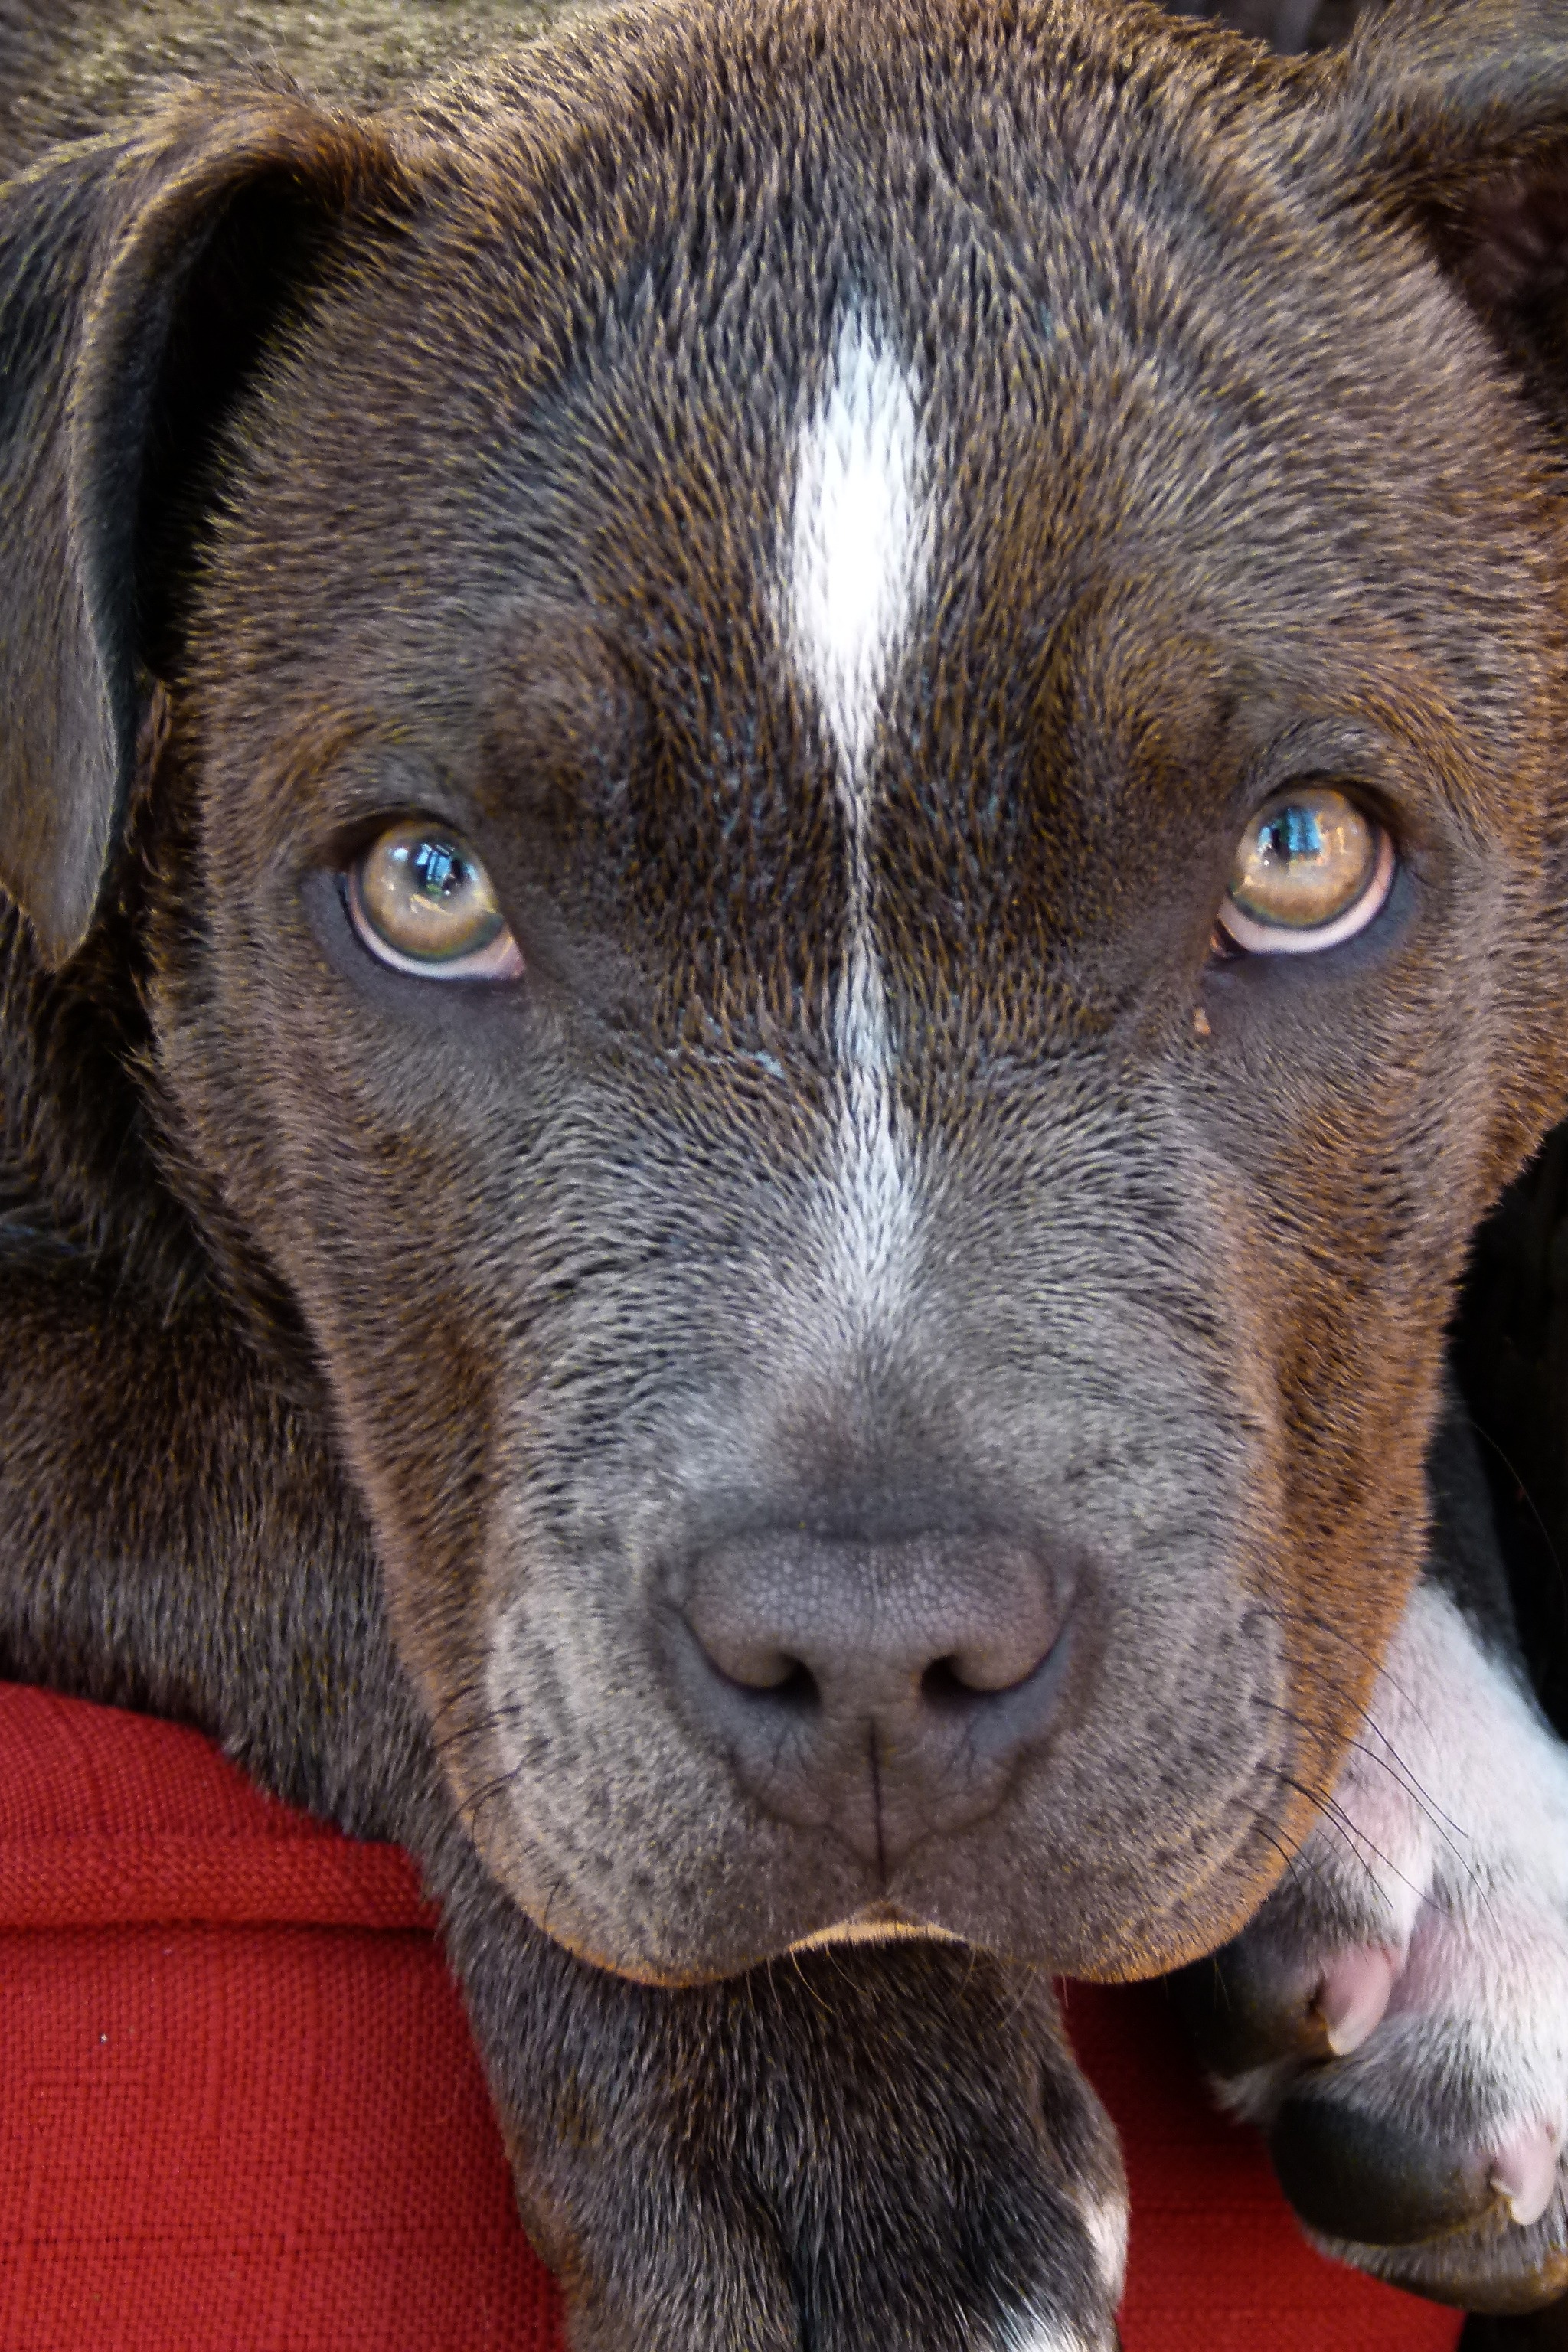
puppy, dog, animal, cute, canine, portrait, mammal, close up, nose, snout, vertebrate, dog breed, terrier, pitbull, dog like mammal